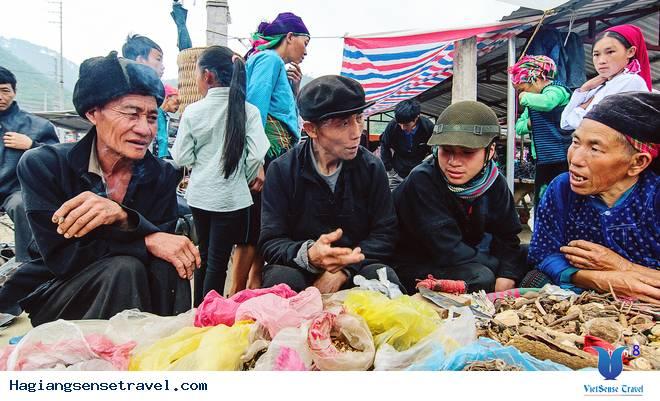
có một nhóm người đang trò chuyện với nhau